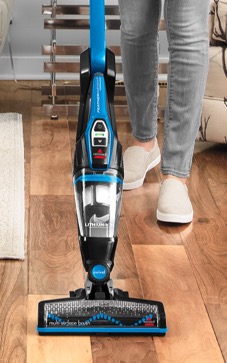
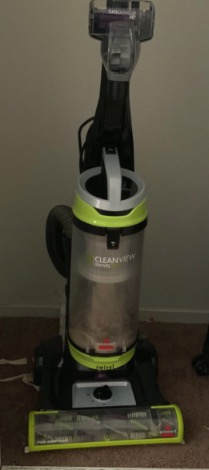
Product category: items_vacuum
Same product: no